Munro of Auchinbowie

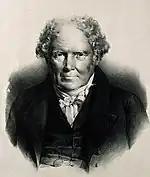
Alexander Monro "tertius"

Alexander Monro "primus" was succeeded in the property of Auchibowie by his eldest son John Monro, 5th of Auchinbowie who was in turn succeeded by a daughter. However he was succeeded in his profession by his third son Alexander Monro (secundus) who was Professor of Anatomy in Edinburgh. He took his degree as Doctor of Medicine on 20 October 1775. He then proceeded to studies abroad. He spent a short time in London, where he attended the lectures of Dr William Hunter. He next visited Paris and on 17 September 1757 entered Leiden University where he formed a friendship with two famous anatomists, Bernhard Siegfried Albinus and Petrus Camper. However his foreign studies were principally prosecuted at Berlin, where he worked under the celebrated Professor Meckel, in whose house he lived. Alexander spent some time in Edinburgh during early 1757 in order to fill the place of his father, who was confined to the house by illness. He finally was admitted a licentiate of the Royal College of Physicians of Edinburgh on 2 May 1758 and as a Fellow on 1 May 1759. He had four children: